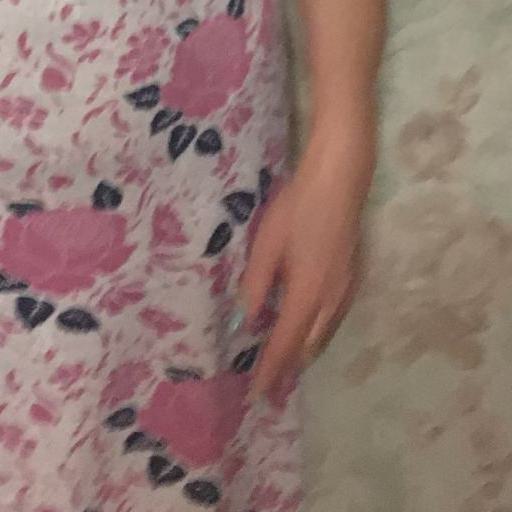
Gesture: no_gesture